Krasnoyarsk Dam

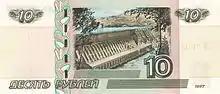
Krasnoyarsk Dam on the Russian 10-ruble banknote.

Beginning with the opening of the 10th turbine in April 1971, the powerhouse was the world's single largest power plant until the Grand Coulee Dam in Washington state reached 6,181 MW in 1983. The Krasnoyarsk Dam is held to be a landmark symbol of Krasnoyarsk, and it is depicted on the 10-ruble banknote.